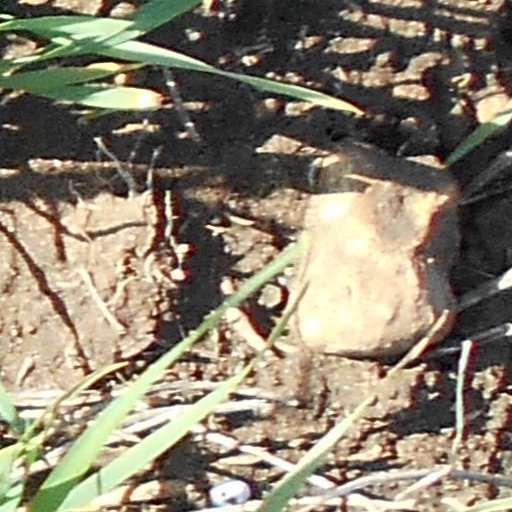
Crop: wheat